Gates of Zendocon

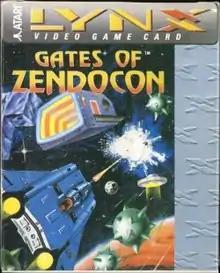
Cover art in all regions

Gates of Zendocon is a horizontally scrolling shooter developed by Epyx and published by Atari Corporation in 1989 in North America and Europe for the Atari Lynx. It was released in Japan on December 23 of the same year, where it was distributed by Mumin Corporation. One of the first games written for the platform, it was one of the launch titles that were released along with the system in North America.